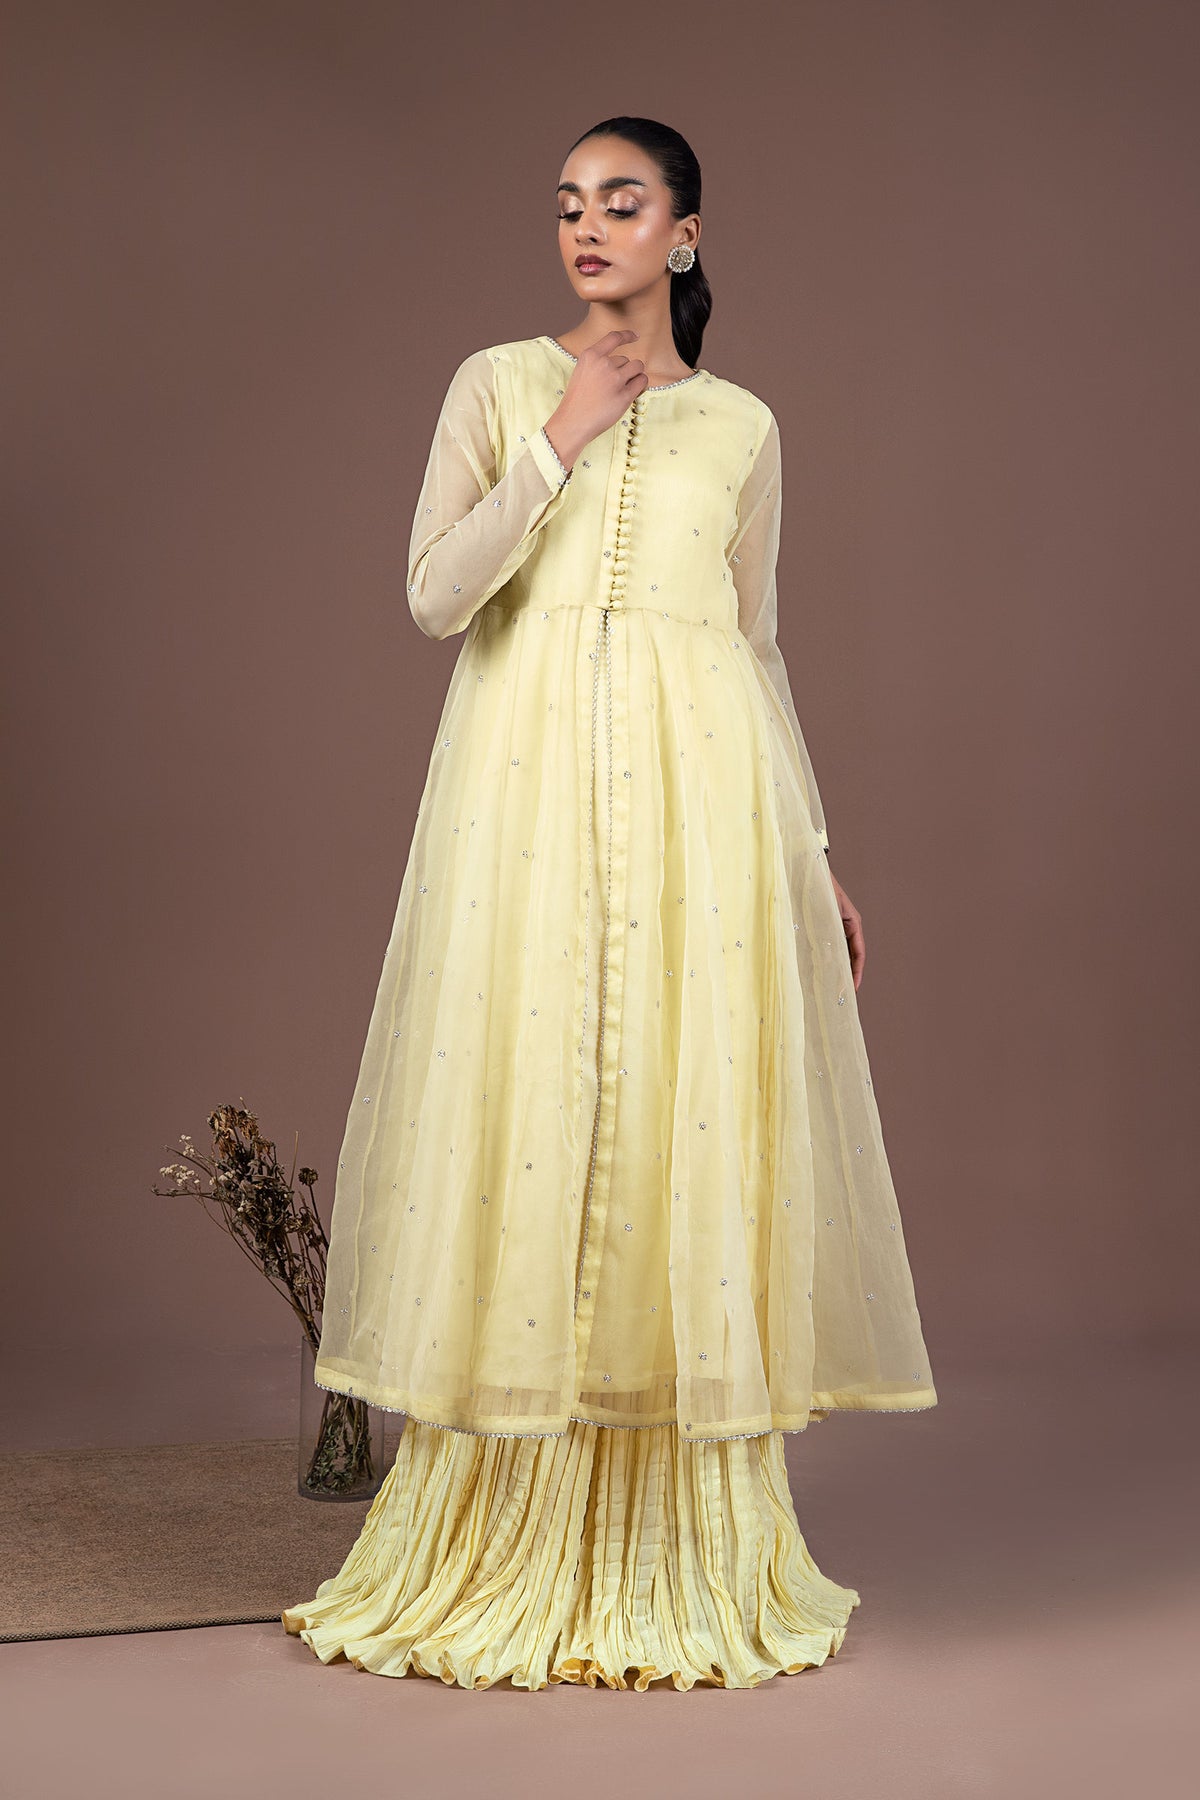
yellow embroidered net long kurta set